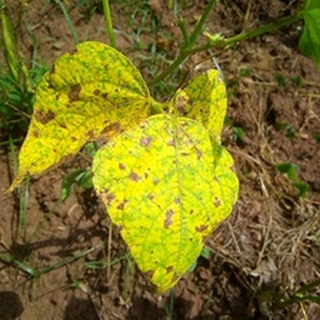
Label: bean_angular_leaf_spot